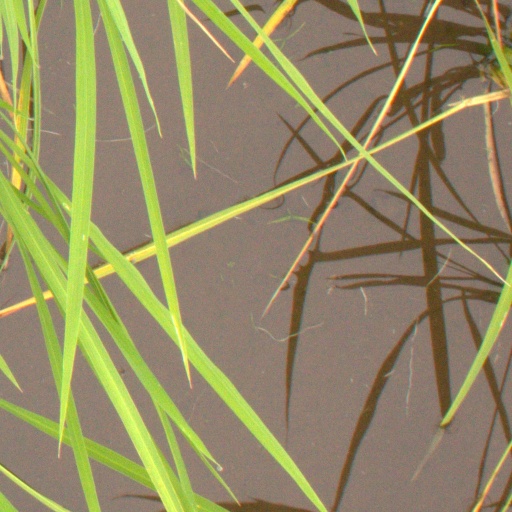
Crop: rice